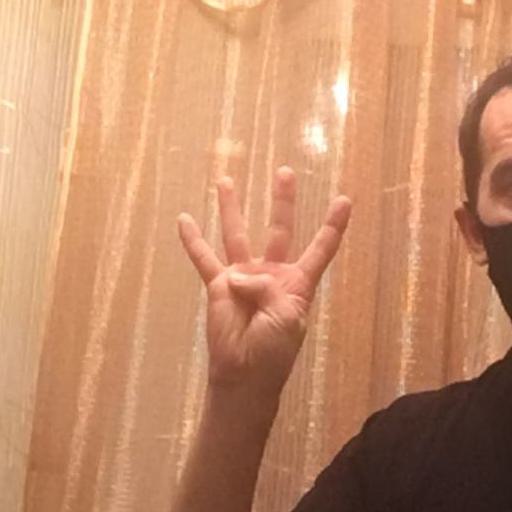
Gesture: four